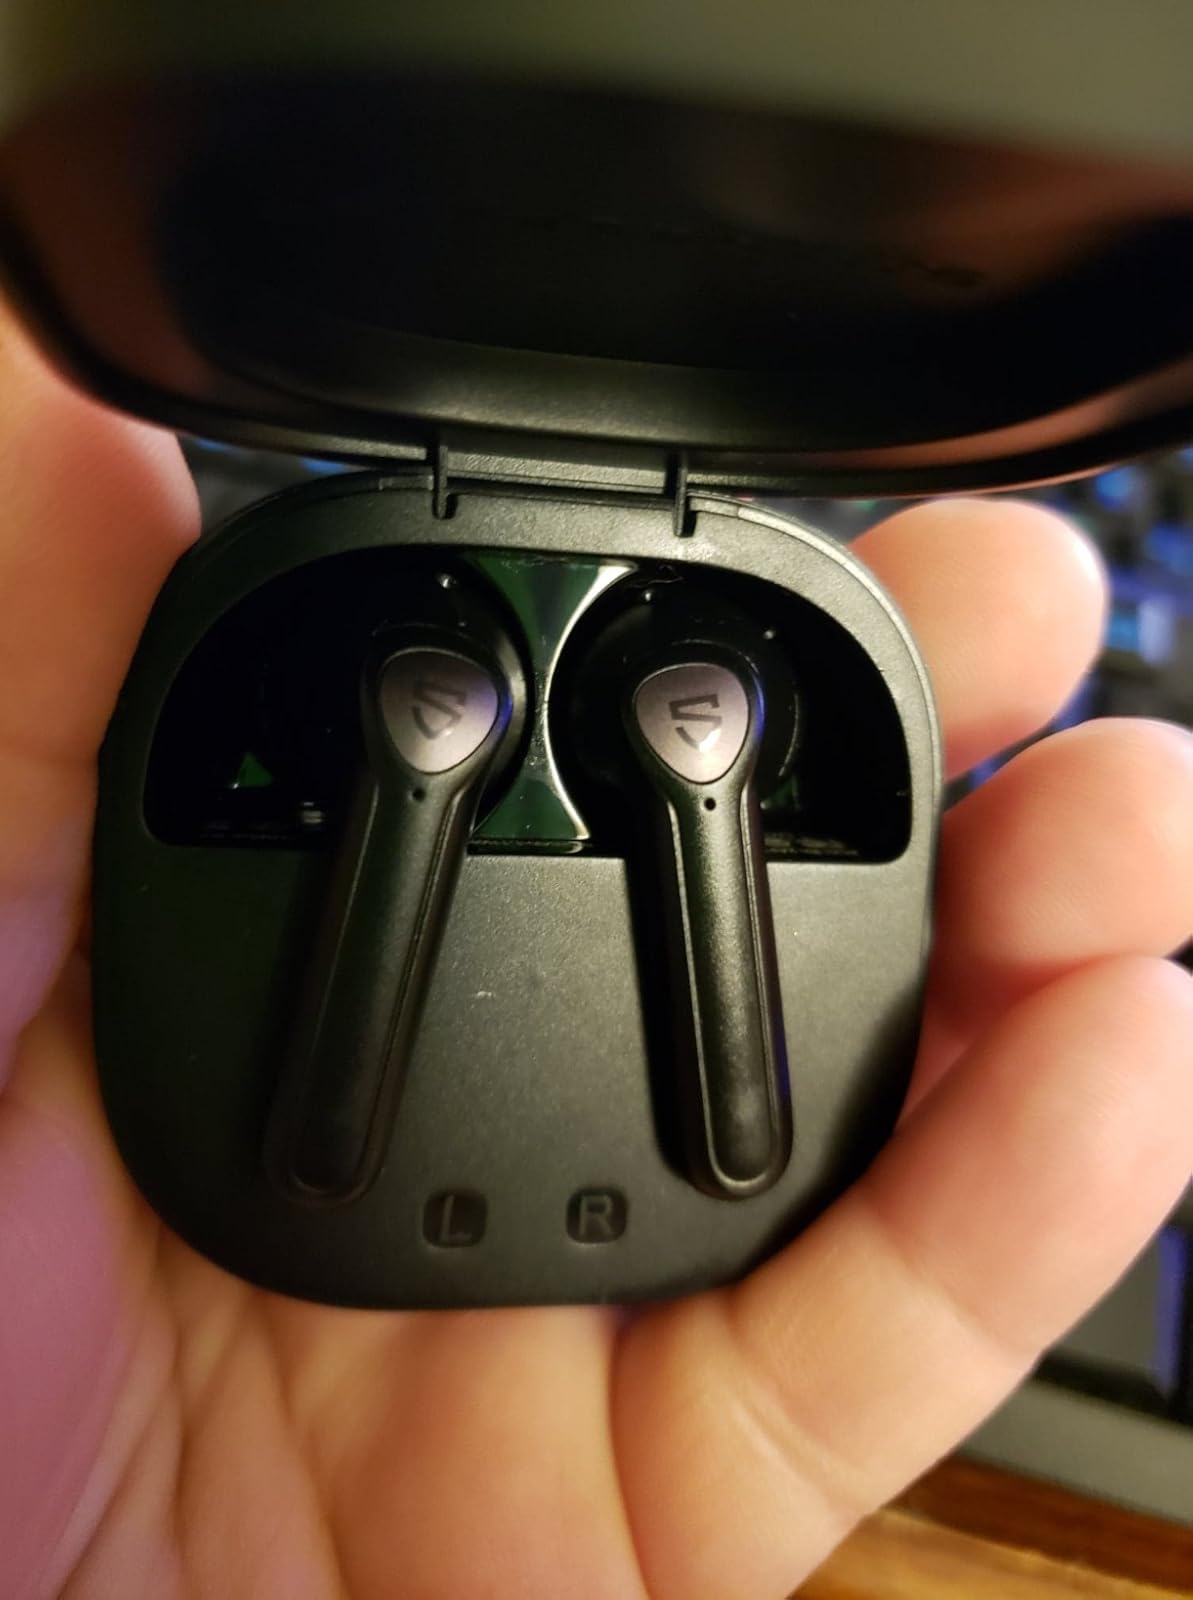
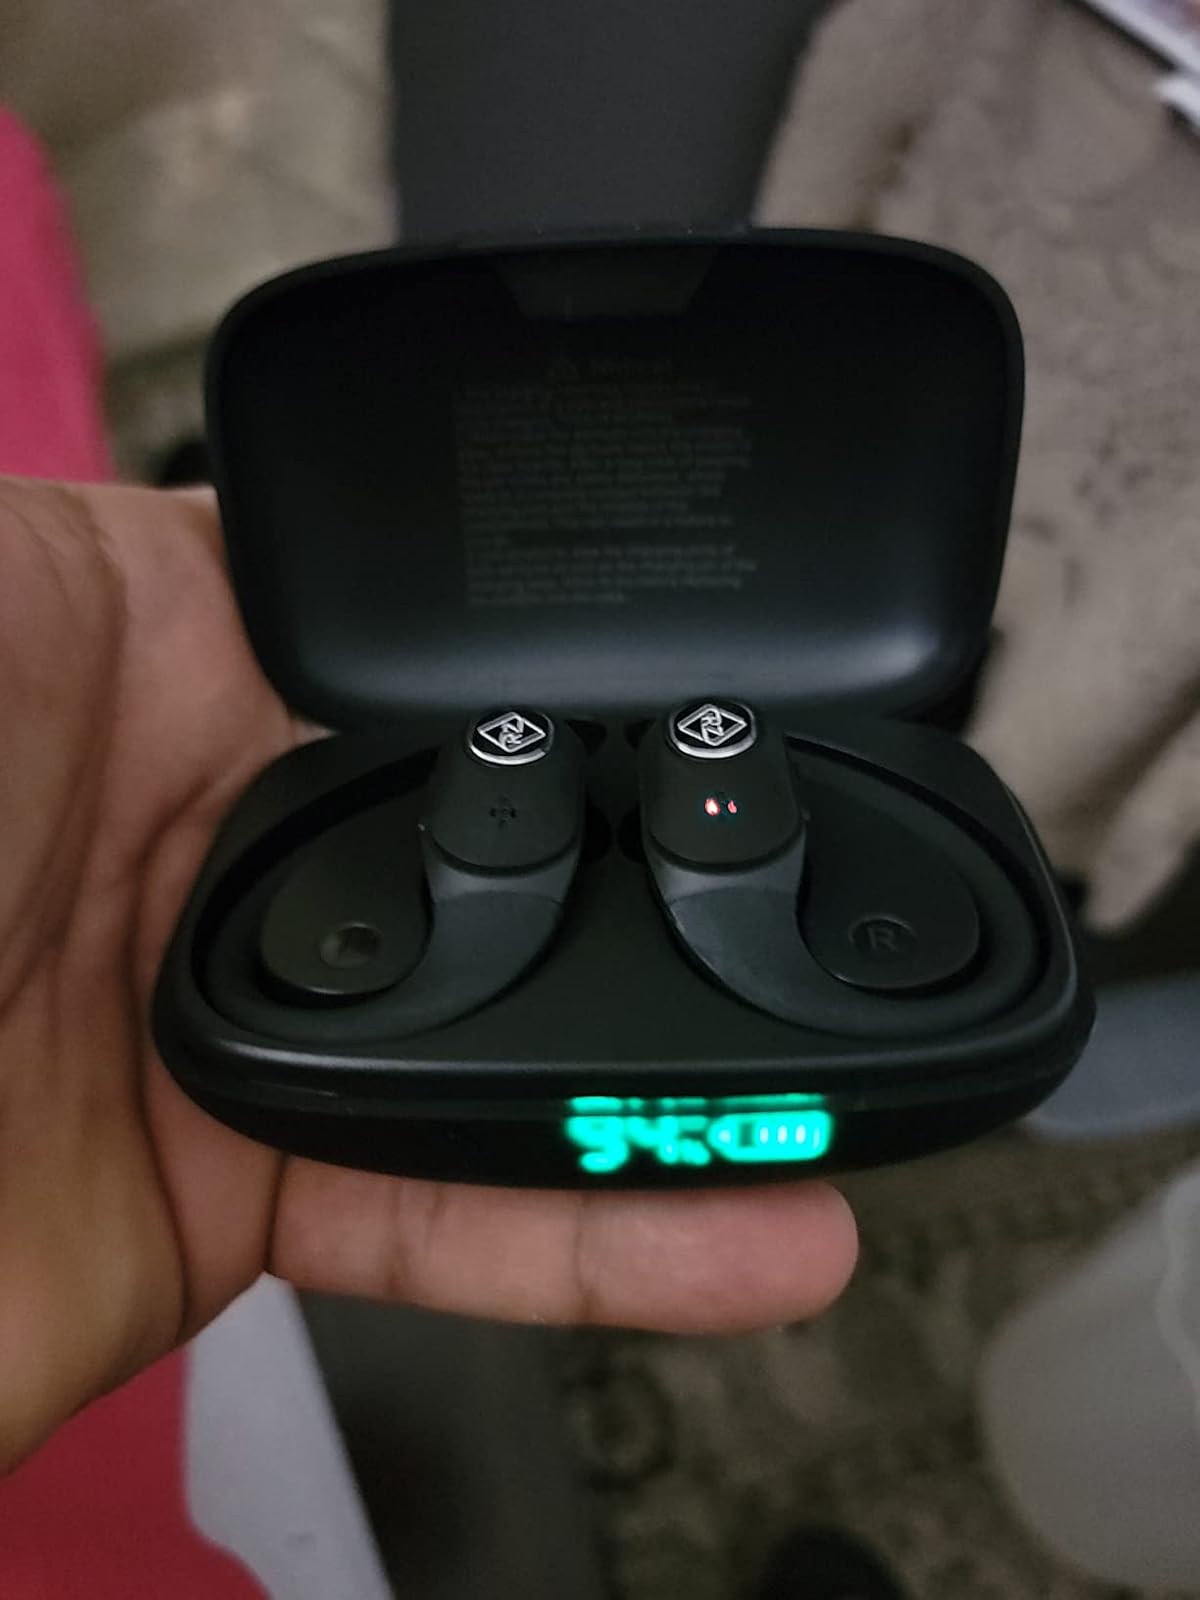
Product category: earbuds
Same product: no